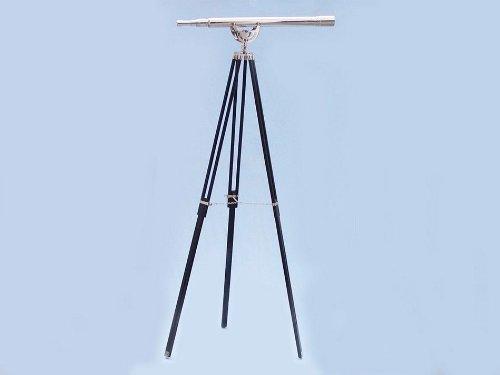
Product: Hampton Nautical Floor Standing Chrome Anchormaster Telescope, 65", Chrome
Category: Toys & Games | Learning & Education | Optics | Telescopes
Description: Glass optics for a clear view not plastic lenses.
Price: $501.34
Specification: ProductDimensions:32.5x3x65inches|ItemWeight:13.05pounds|ShippingWeight:13.05pounds(Viewshippingratesandpolicies)|Manufacturer:HandcraftedModelShipsLLC|ASIN:B00IPLOIT0|DomesticShipping:ItemcanbeshippedwithinU.S.|InternationalShipping:ThisitemcanbeshippedtoselectcountriesoutsideoftheU.S.LearnMore|Californiaresidents:ClickhereforProposition65warning|Itemmodelnumber:ST-0148CH